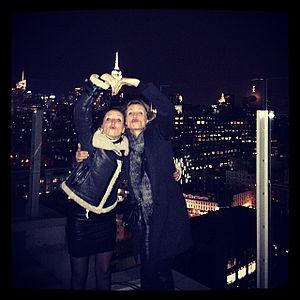
Audrey Lamy et Alexandra Lamy à New York pour la Vénus au Phacochère en 2014
Alexandra Lamy, née le 14 octobre 1971 à Villecresnes, est une actrice française devenue célèbre grâce à la série télévisée Un gars, une fille.